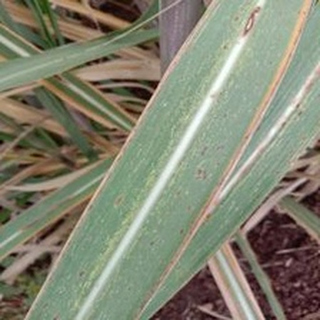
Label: sugarcane_rust